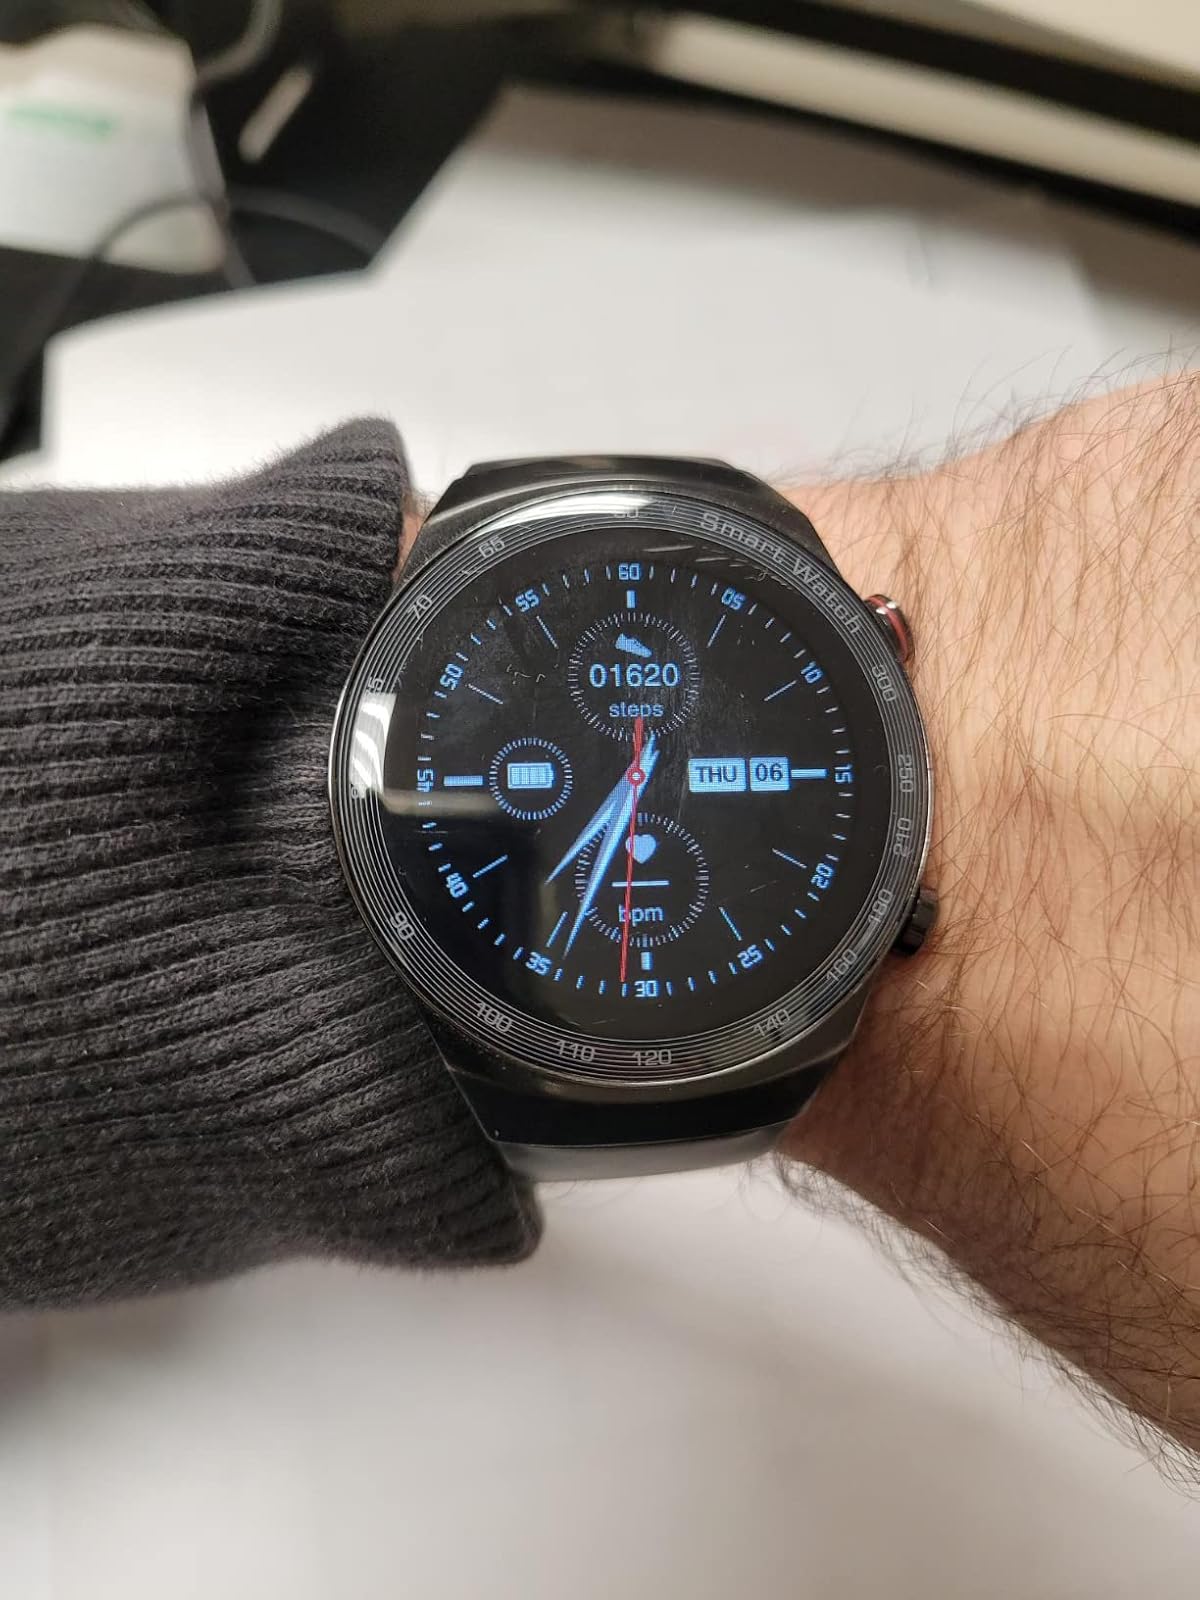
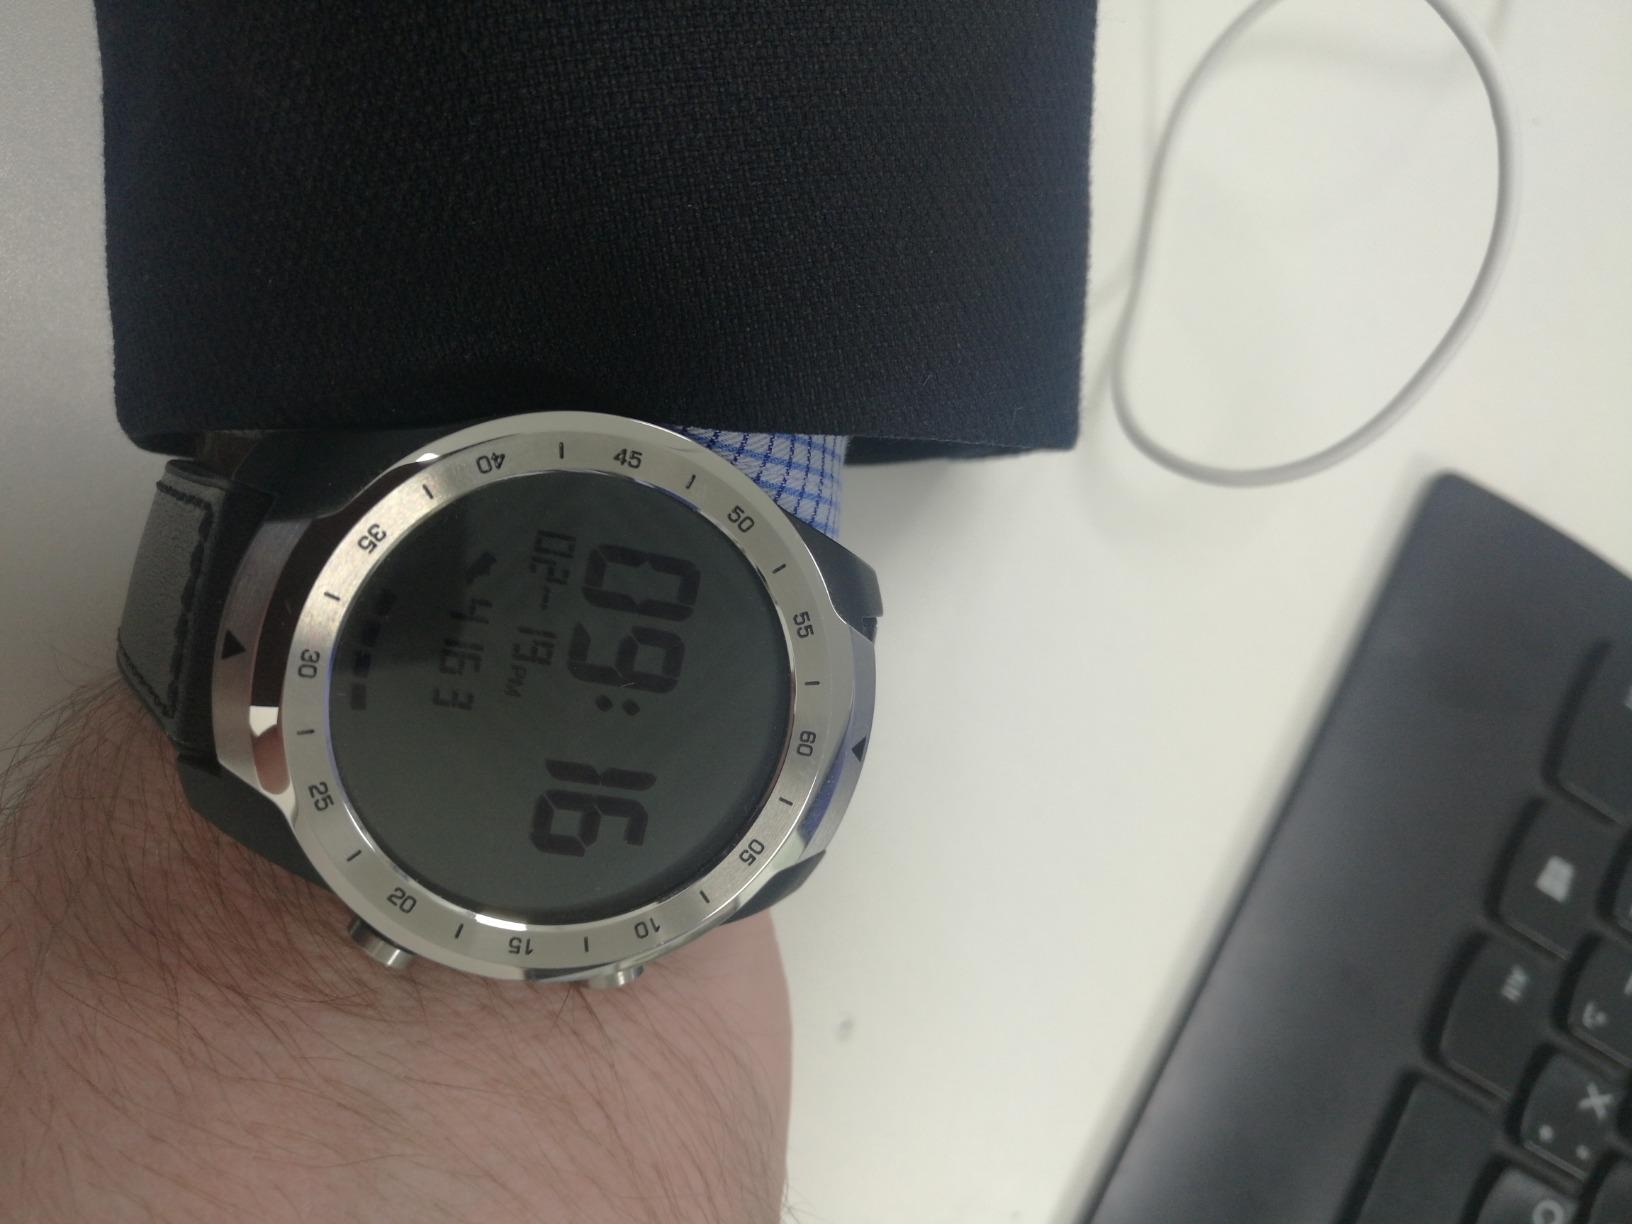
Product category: smartwatch
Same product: no